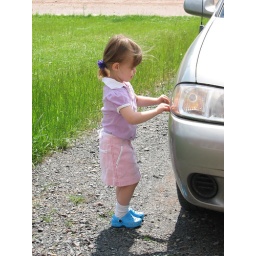
Planting grass in the car - 22 June 2008